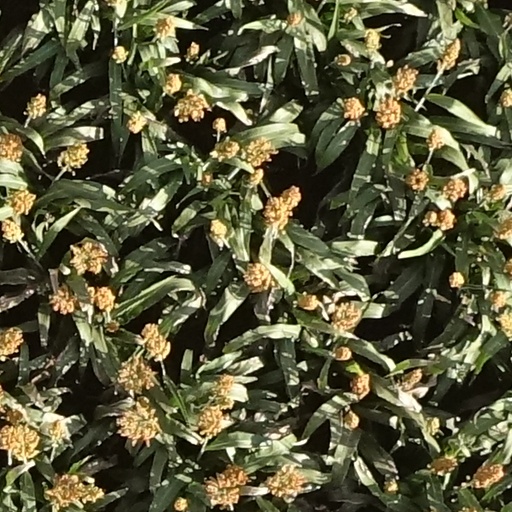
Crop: sorghum